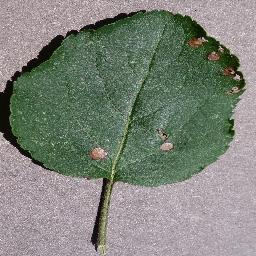
Label: Apple___Black_rot